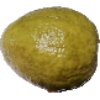
Label: Guava 1